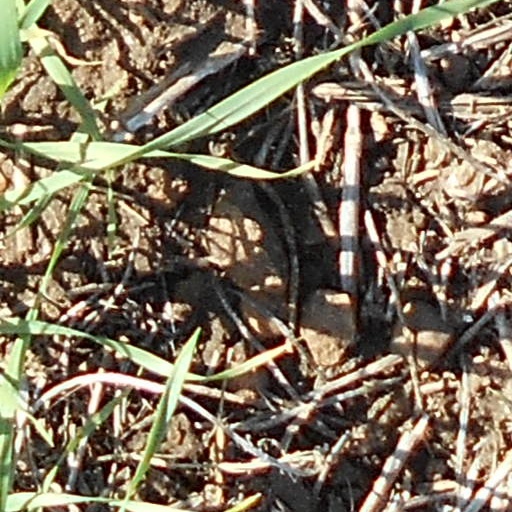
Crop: wheat